Limitation of the Vend

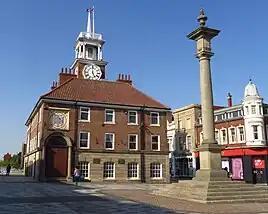
Stockton-on-Tees, meeting town of the cartel's Tees committee (Old Town Hall in 2022)

In Britain, unlike other Western European countries, mineral deposits belonged, not to the State, but to the owner of the soil. With time, owners of coal-bearing land, instead of mining it themselves, tended to lease the mineral rights to entrepreneurs. These landowners were content to receive a fixed rent plus royalties on the tonnage. They avoided the risks, but got what was a modest return for the exploitation of a wasting asset. Clark and Jacks from a sample of 203 coal leases found that the average royalty on a ton of coal was only 10% of the pit-head price.